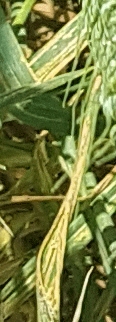
Label: Wheat___Yellow_Rust